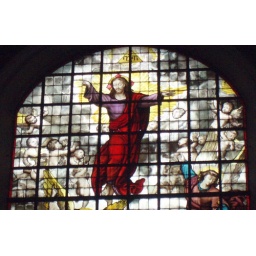
Stained glass window in the church of Saint Josse